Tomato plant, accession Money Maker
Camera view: vertical (180 deg); turntable rotation: 150 degrees
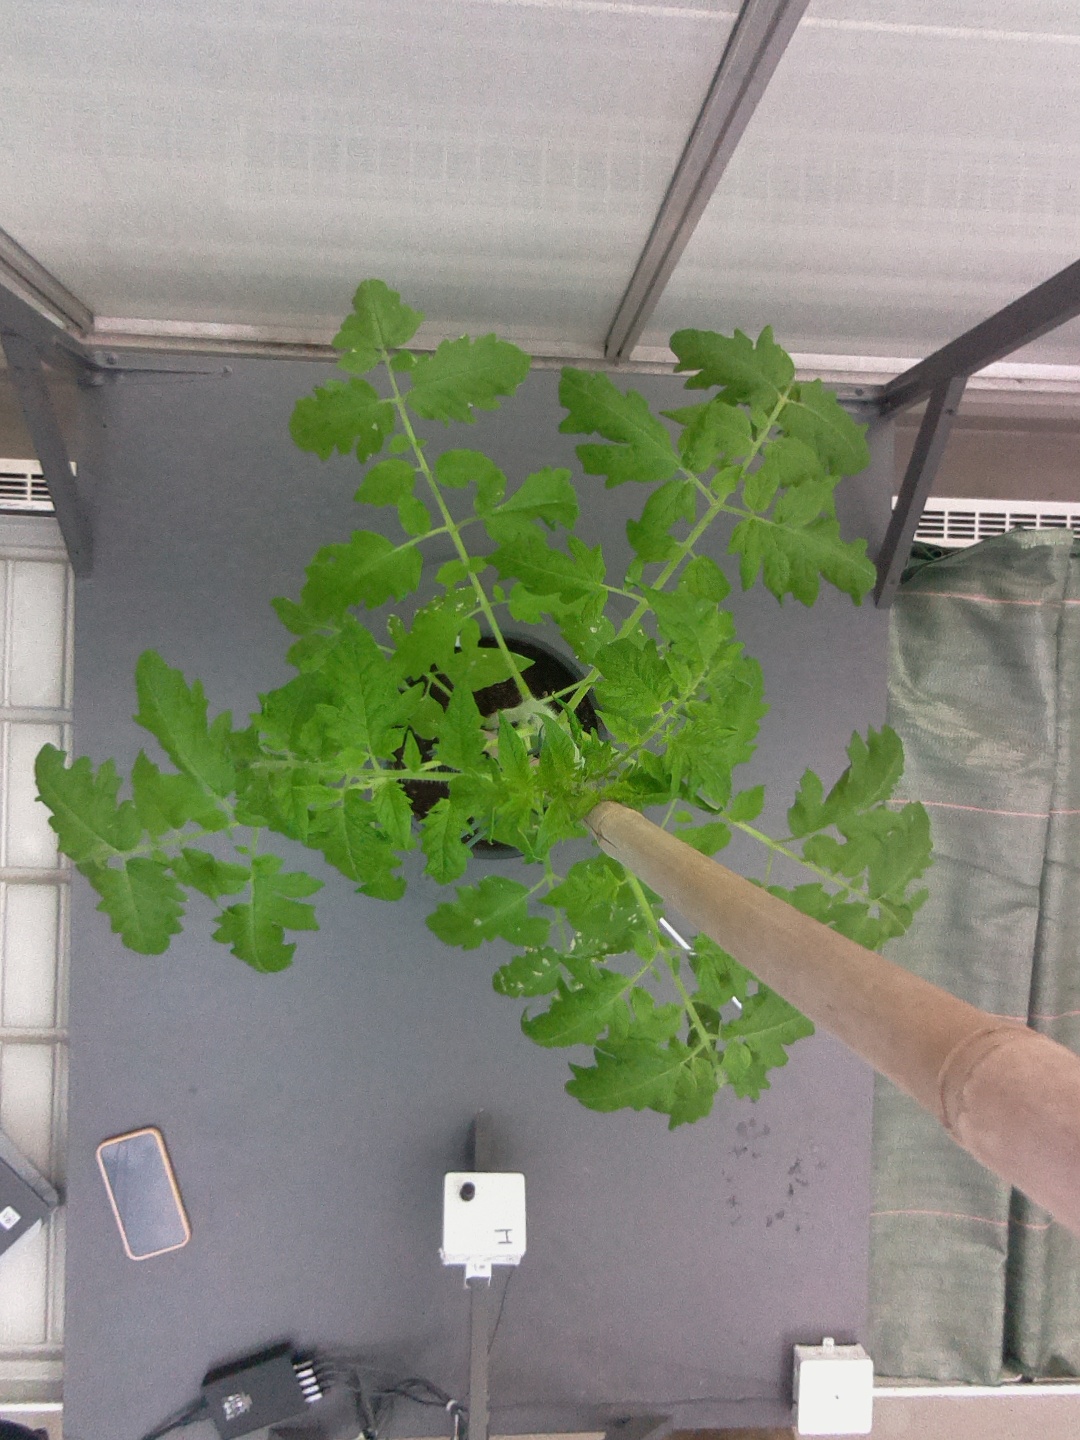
BBCH growth stage 15: 10 of true leaves visible